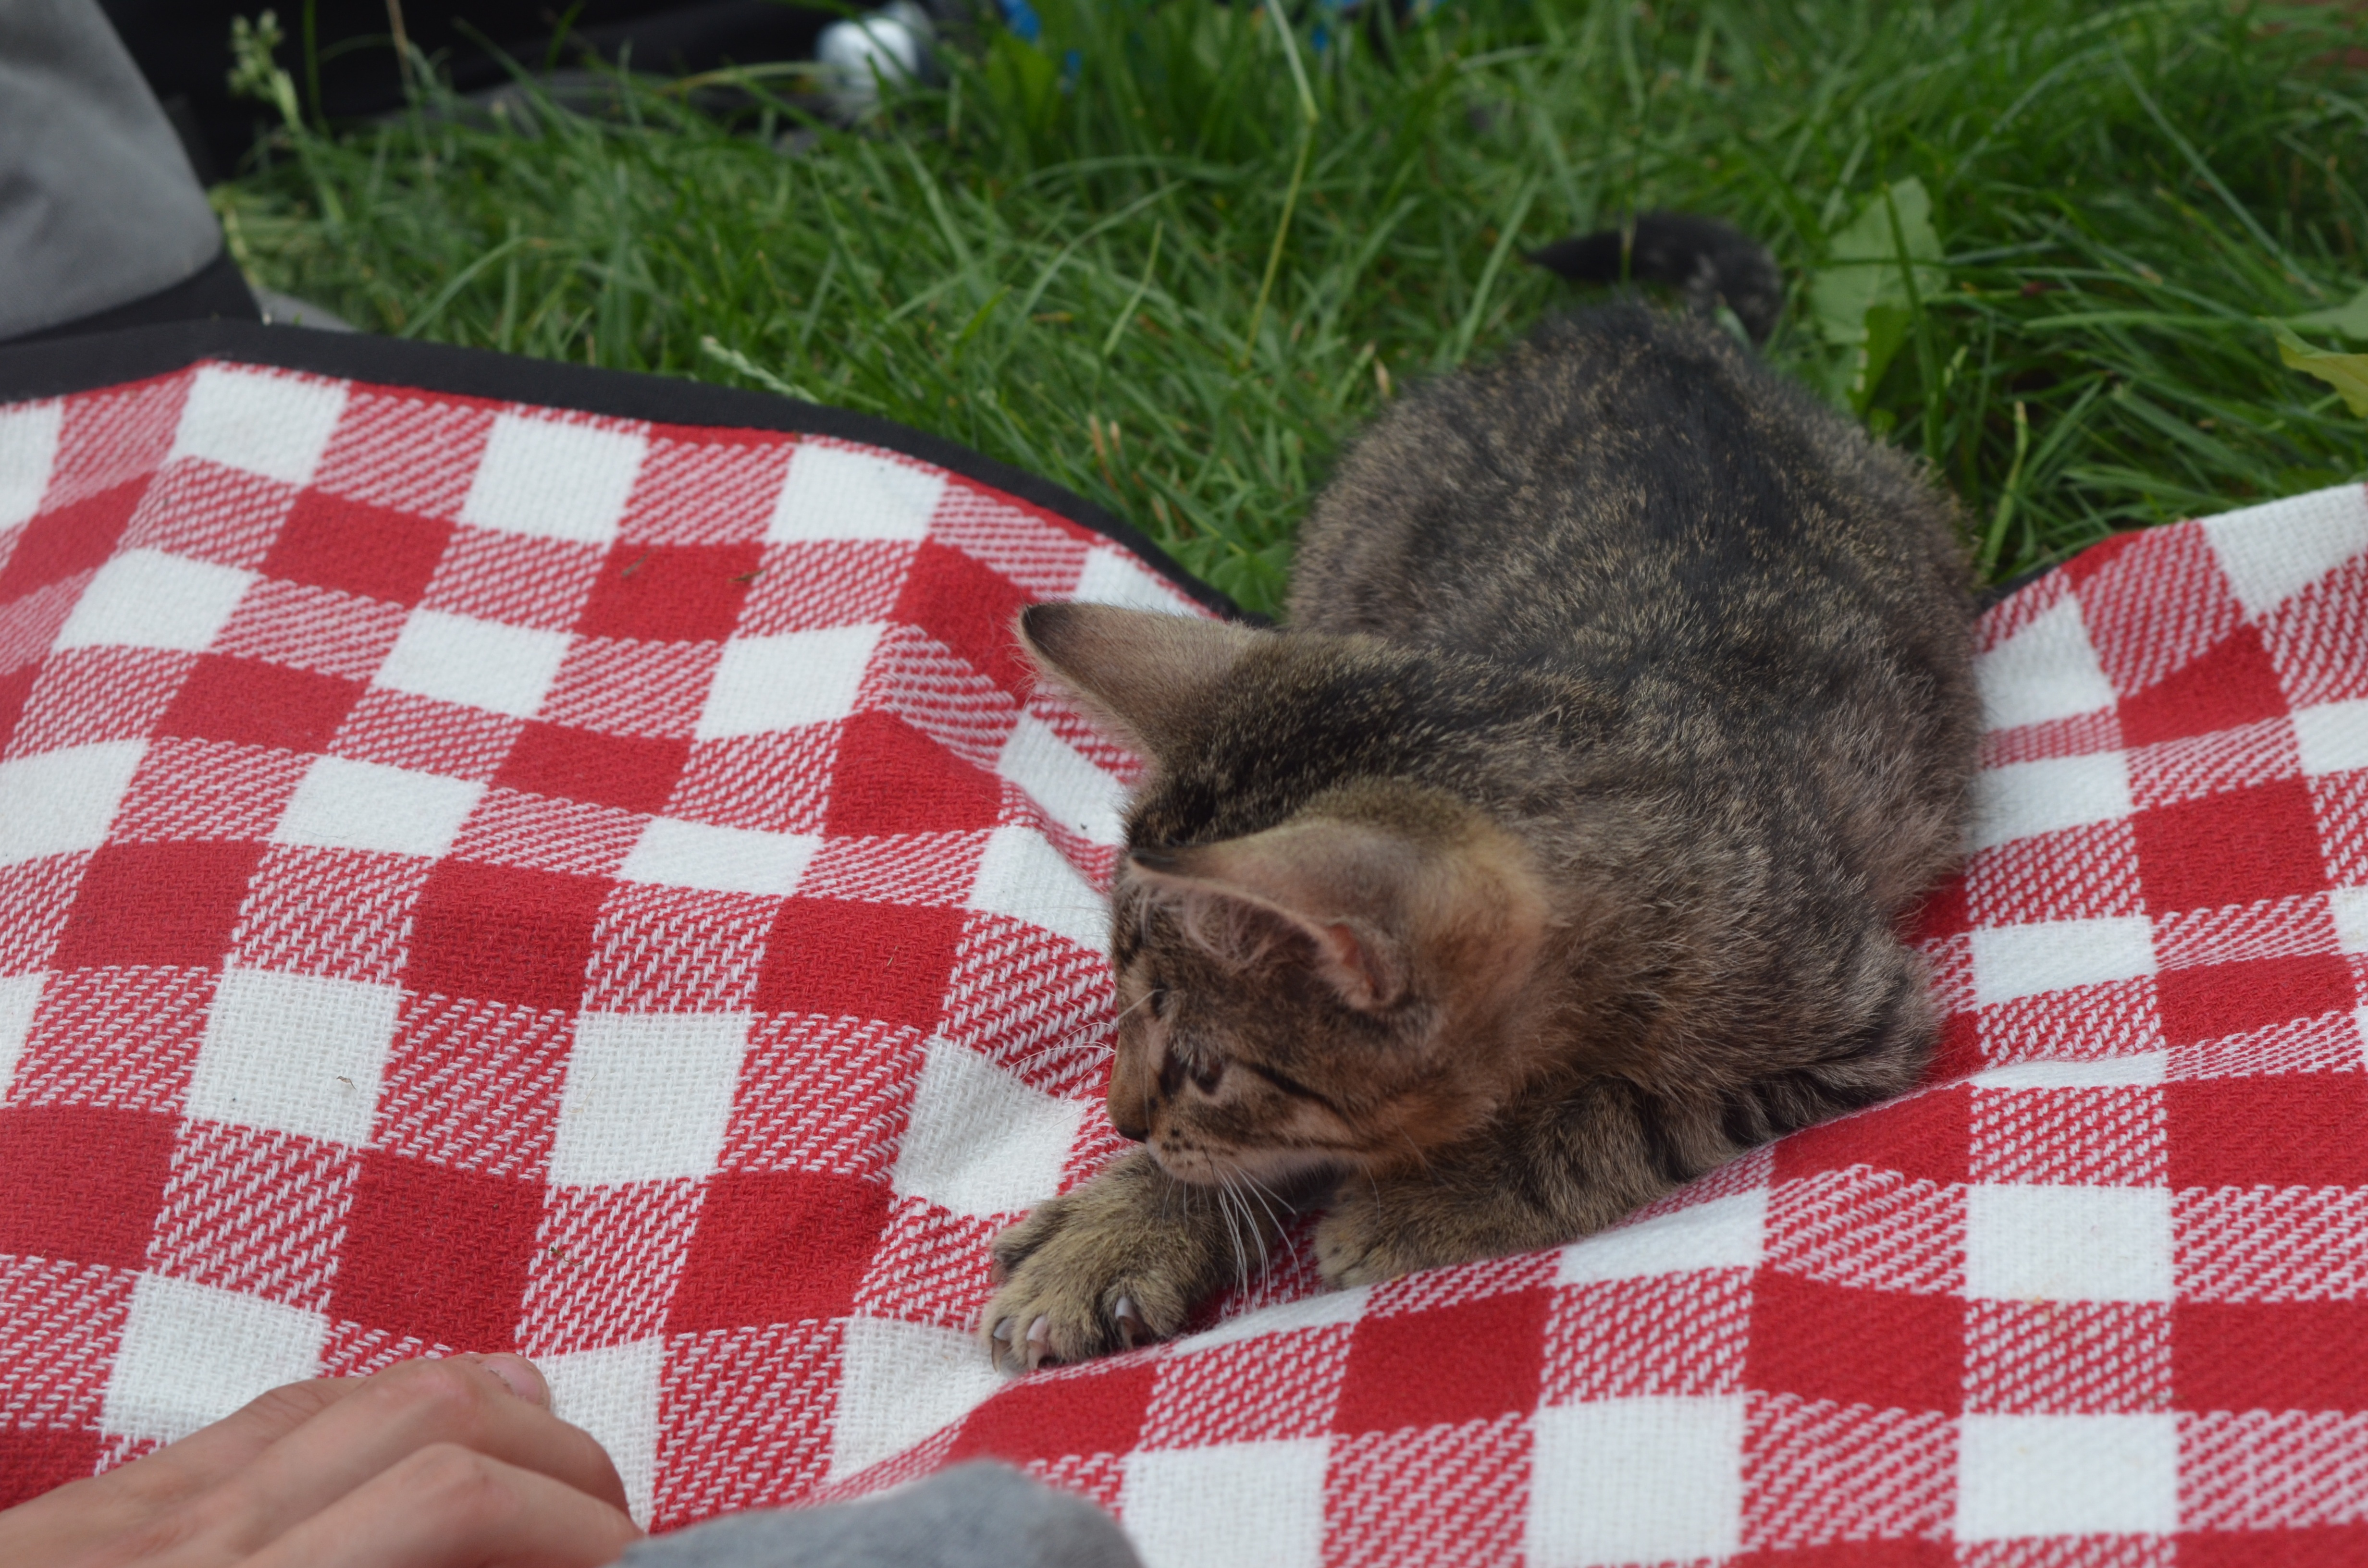
kitten, cat, mammal, whiskers, vertebrate, small to medium sized cats, cat like mammal